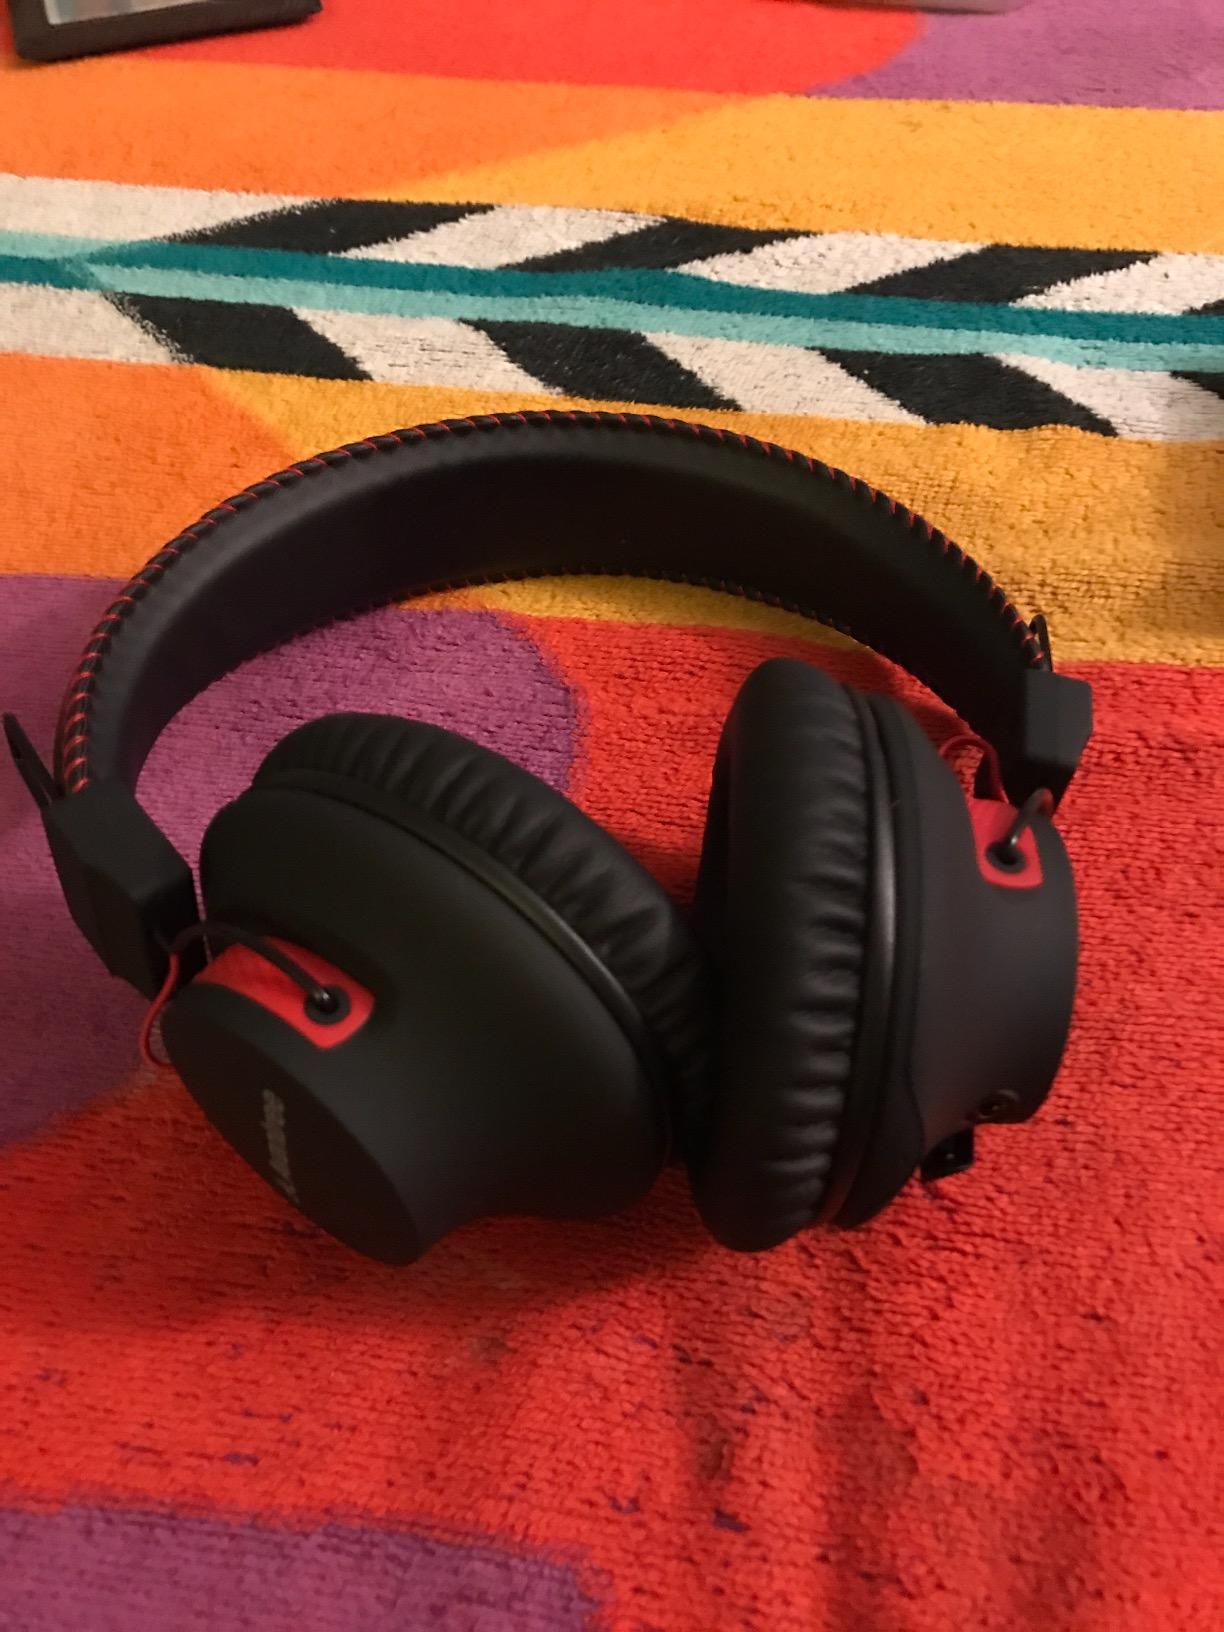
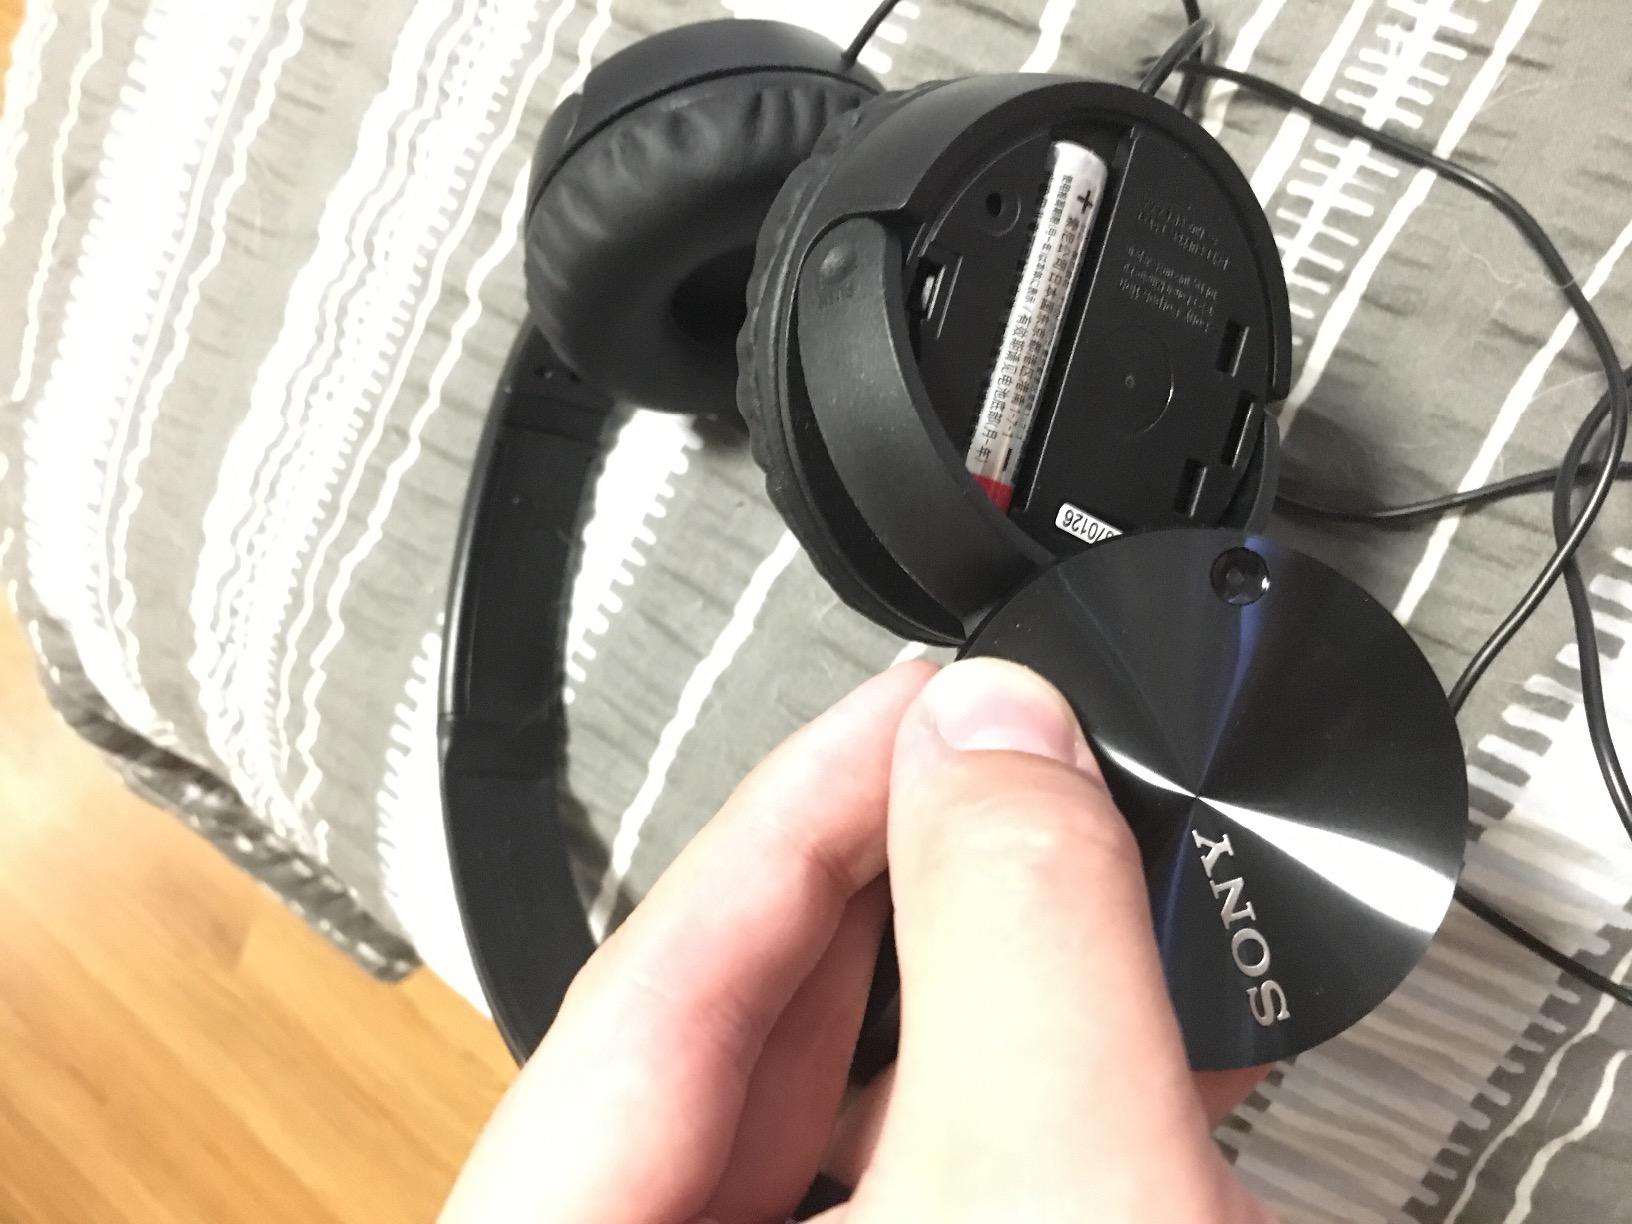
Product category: headphones
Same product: no